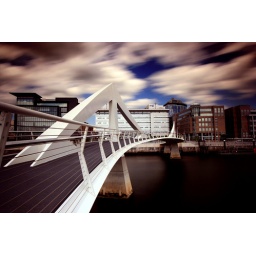
opened today. i've been watching it from my window seat in the BT building behind for MONTHS